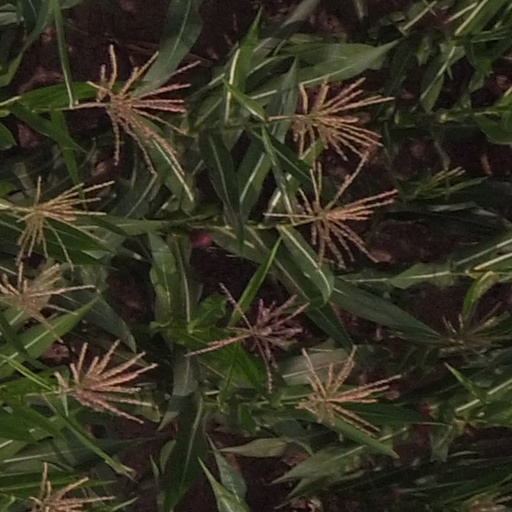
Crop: maize; corn